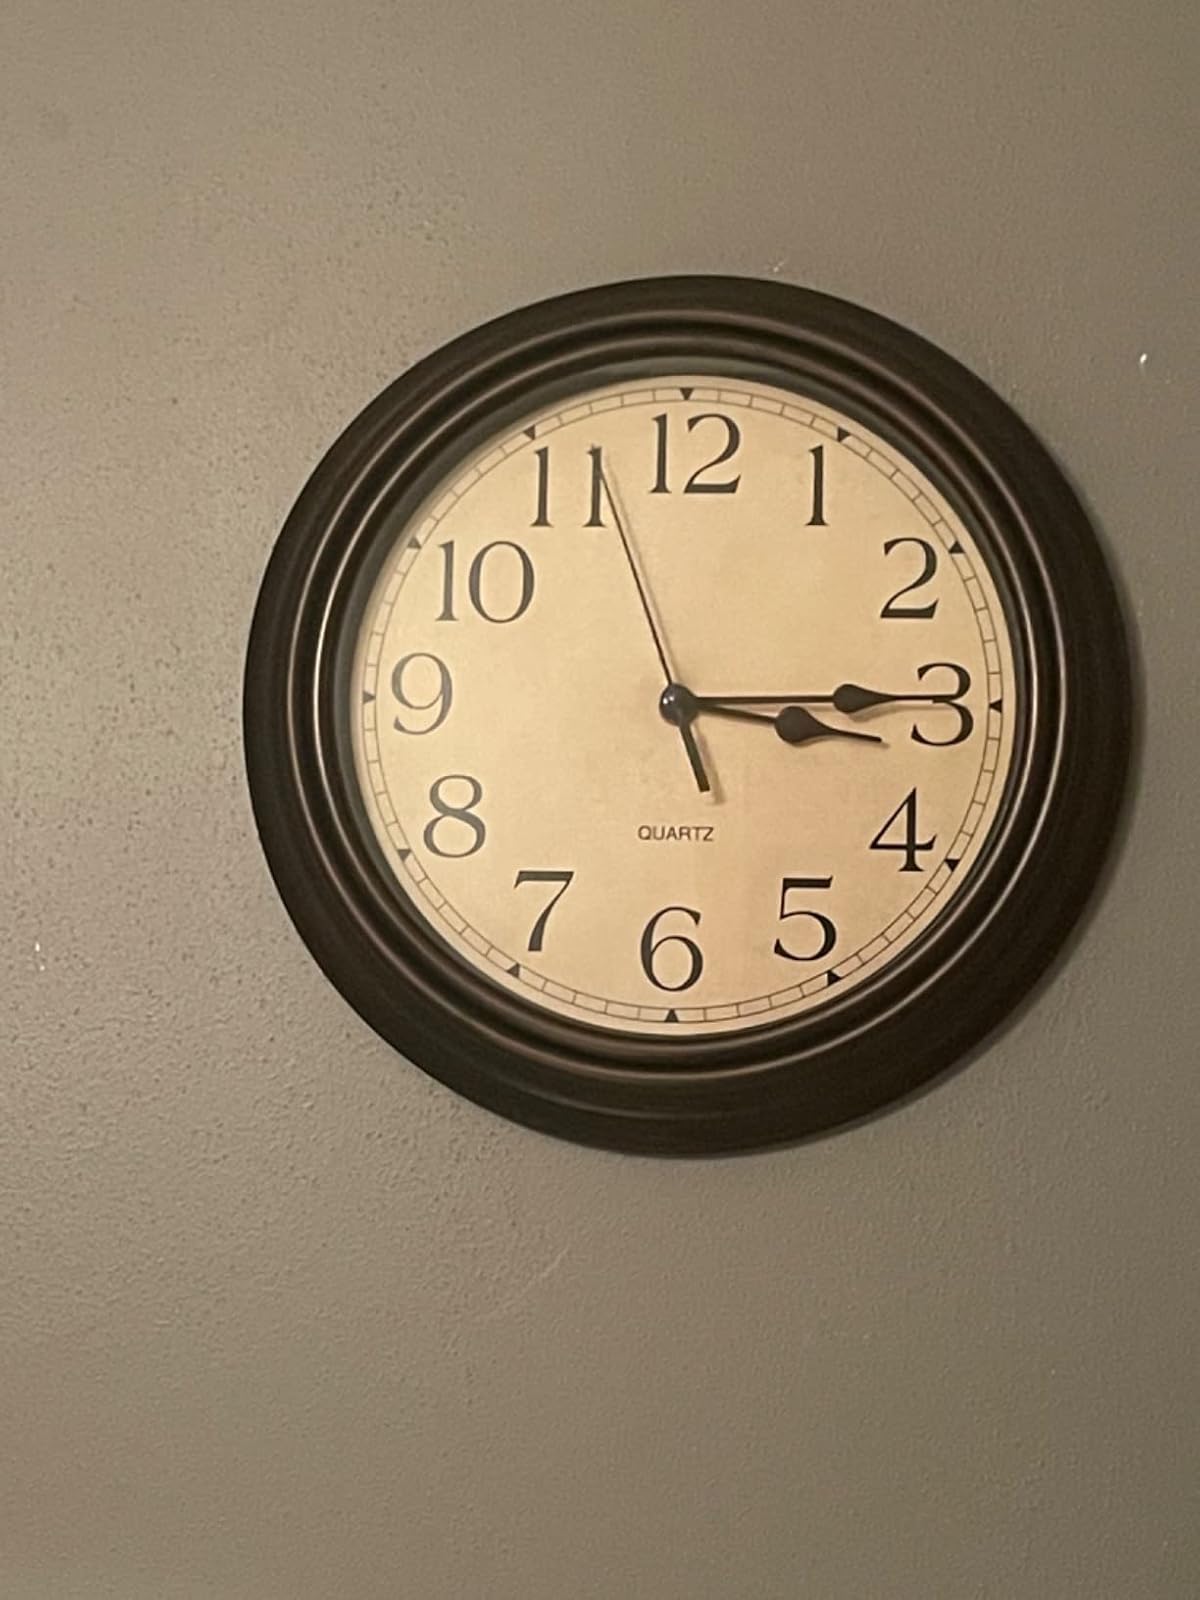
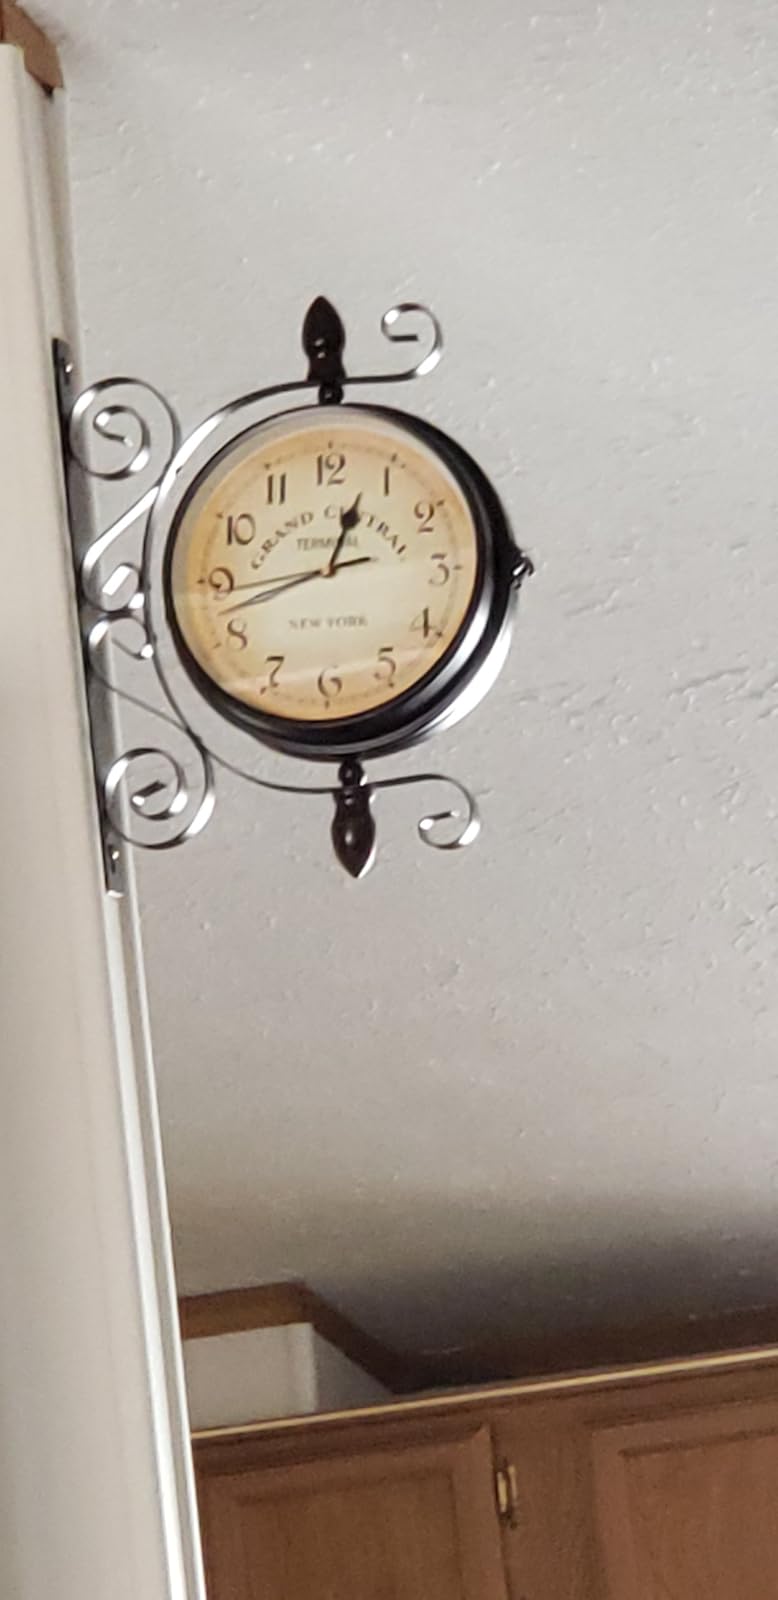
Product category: clock
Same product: no